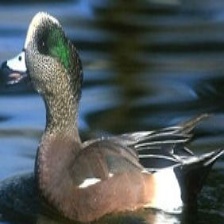
Species: AMERICAN WIGEON
Scientific name: MARECA AMERICANA
ImageNet parent category: drake